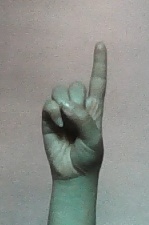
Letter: bb